History of the Catholic Church in France

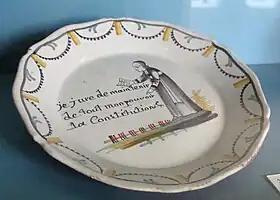
A commemorative plate from 1790 shows a curate swearing the Constitution.

"Under Louis XIV a new policy was inaugurated. For twenty-five years the king forbade the Protestants everything that the Edict of Nantes did not expressly guarantee them, and then, foolishly imagining that Protestantism was on the wane, and that there remained in France only a few hundred obstinate heretics, he revoked the Edict of Nantes (1685) and began an oppressive policy against Protestants, which provoked the rising of the Camisards in 1703-05, and which lasted with alternations of severity and kindness until 1784, when Louis XVI was obliged to give Protestants their civil rights once more. The very manner in which Louis XIV, who imagined himself the religious head of his kingdom, set about the Revocation, was only an application of the religious maxims of Gallicanism."